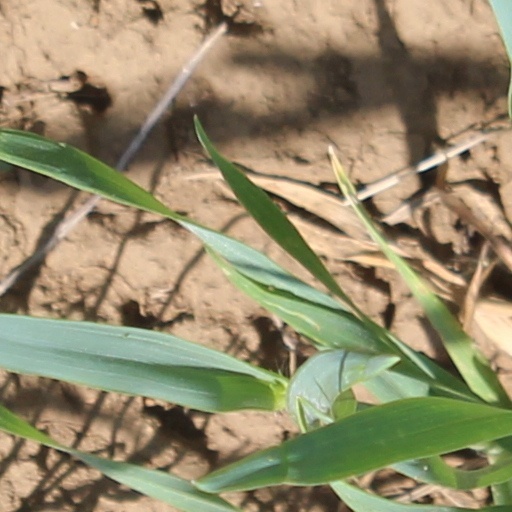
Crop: wheat